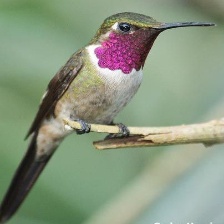
Species: AMETHYST WOODSTAR
Scientific name: CALLIPHLOX AMETHYSTINA
ImageNet parent category: hummingbird